Tourism in the city of São Paulo

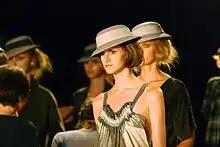
Models on show during São Paulo Fashion Week.

São Paulo Fashion Week, created in 1996 under the name Morumbi Fashion Brasil, is one of the most important fashion weeks in the world and is the largest and most important fashion event in Latin America. Some international models have had their careers projected through this event, such as Rhaisa Batista and Emanuela de Paula. Currently, the event takes place twice a year, with an edition in January presenting the winter collection and another in July with the summer collection.